Mini mum

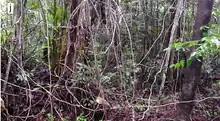
"Mini mum" habitat

"Mini mum" has an extremely limited range, being known only from areas in the Manombo Special Reserve. It is thought to inhabit open lowland forest around the reserve with short trees, lianas, and thick layers of dead leaves, at elevations of .